West gallery music

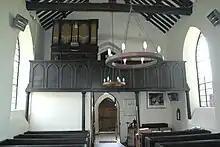
West gallery in St. Mary's church, Ardley, Oxfordshire

West gallery music, also known as Georgian psalmody, refers to the sacred music (metrical psalms, with a few hymns and anthems) sung and played in Church of England parish churches, as well as nonconformist chapels, from 1700 to around 1850. In the late 1980s, west gallery music experienced a revival and is now sung by several west gallery "quires" (choirs).